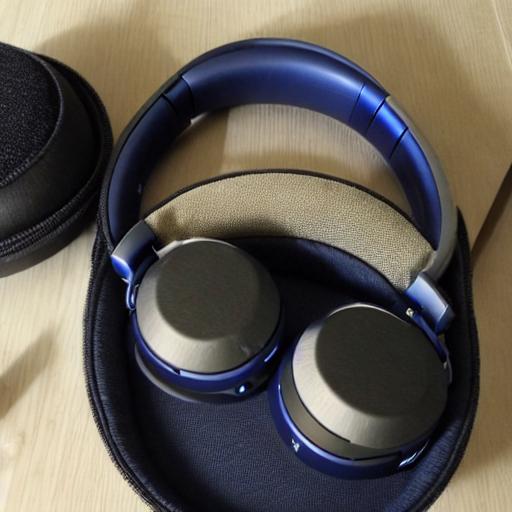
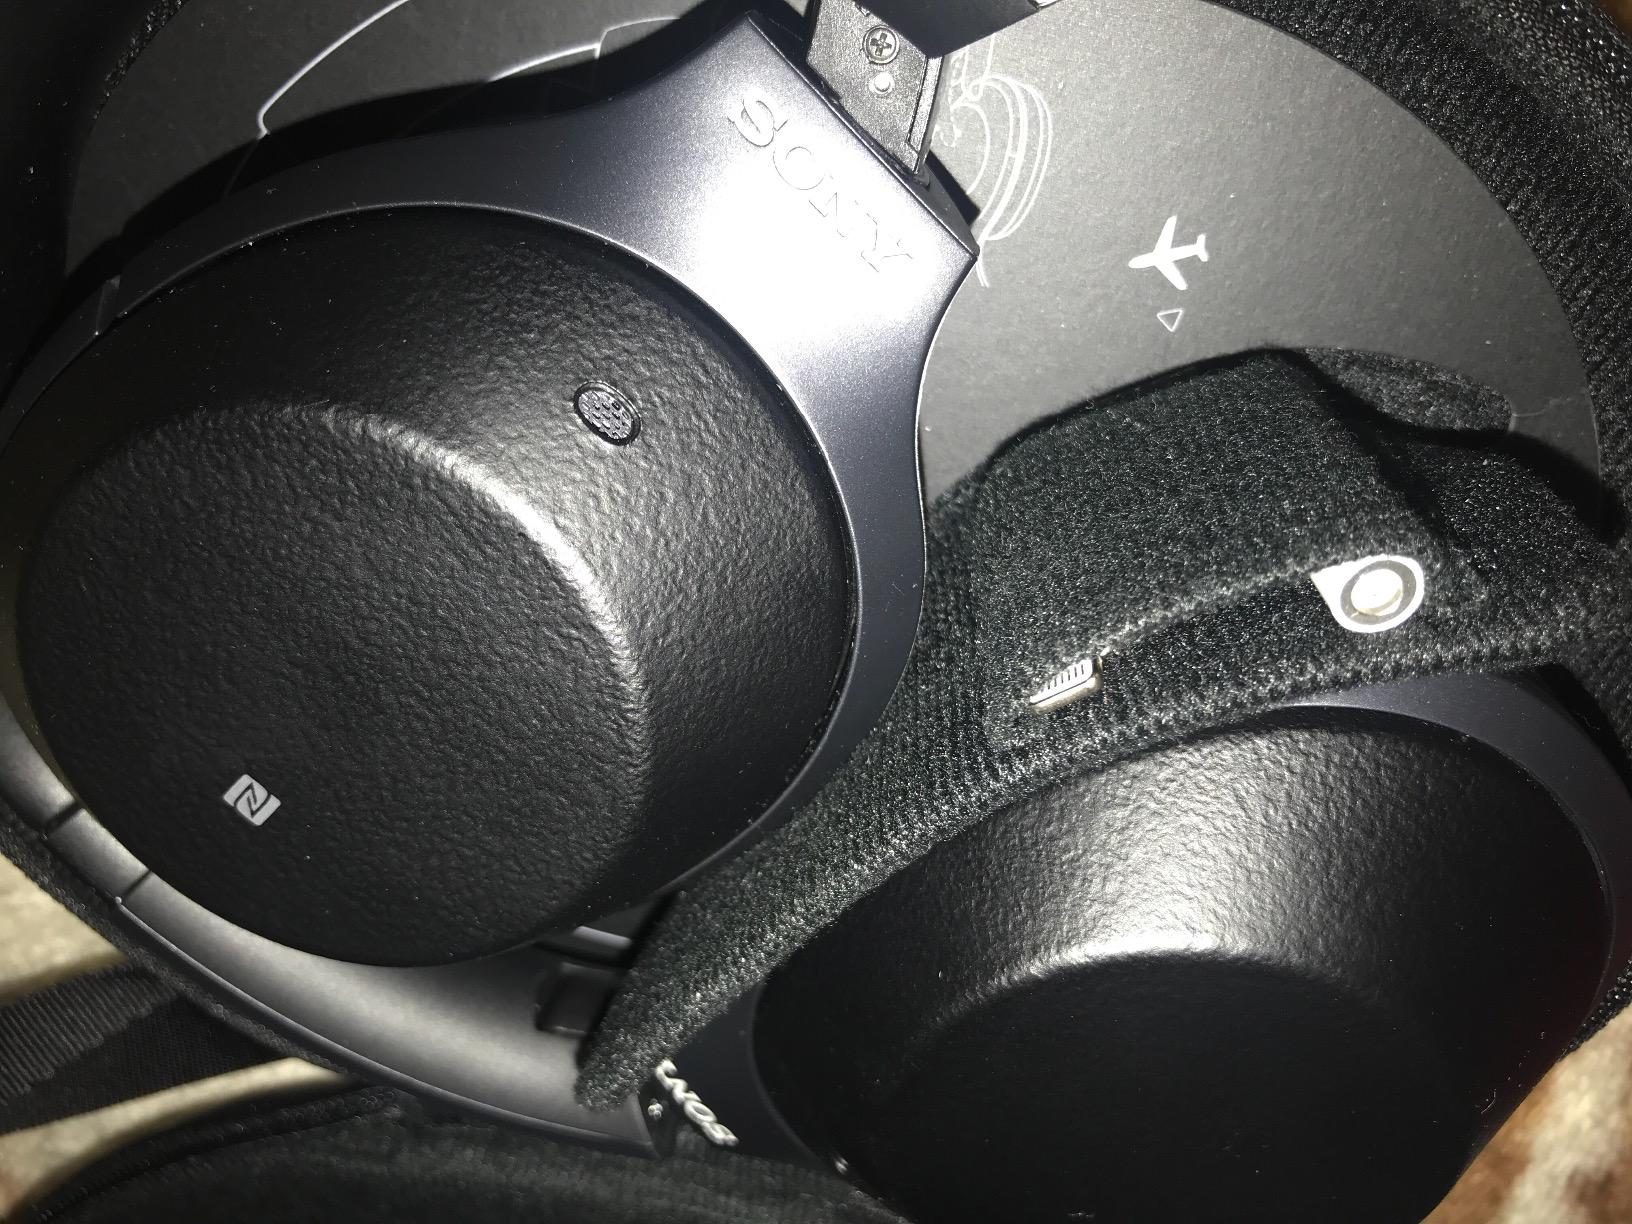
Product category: headphones
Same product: no